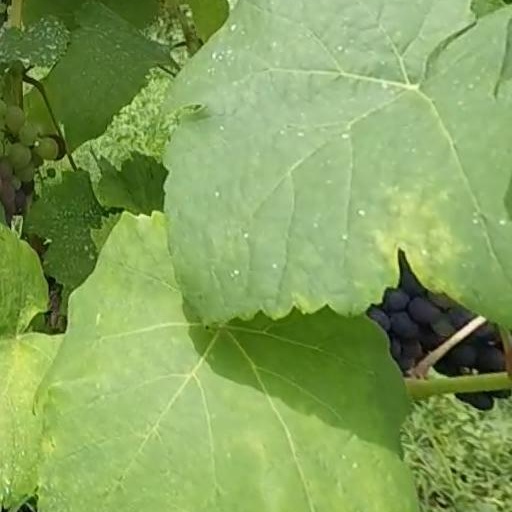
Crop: grape